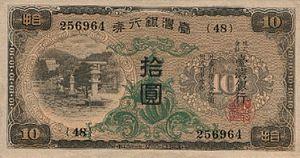
Le yen taïwanais est la monnaie ayant eu cours à Taïwan de 1895 à 1946 durant l'occupation japonaise. Divisé en 100 sen, il est utilisé en même temps que le yen japonais et a la même valeur.